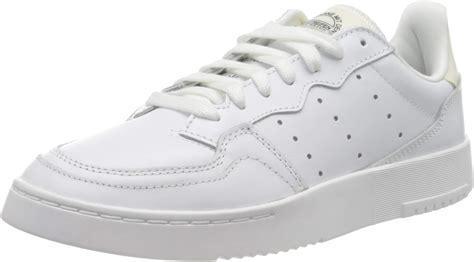
Brand: Adidas
Model: Supercourt